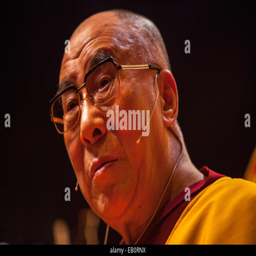
religious leadership title speaks to monks and to a public audience